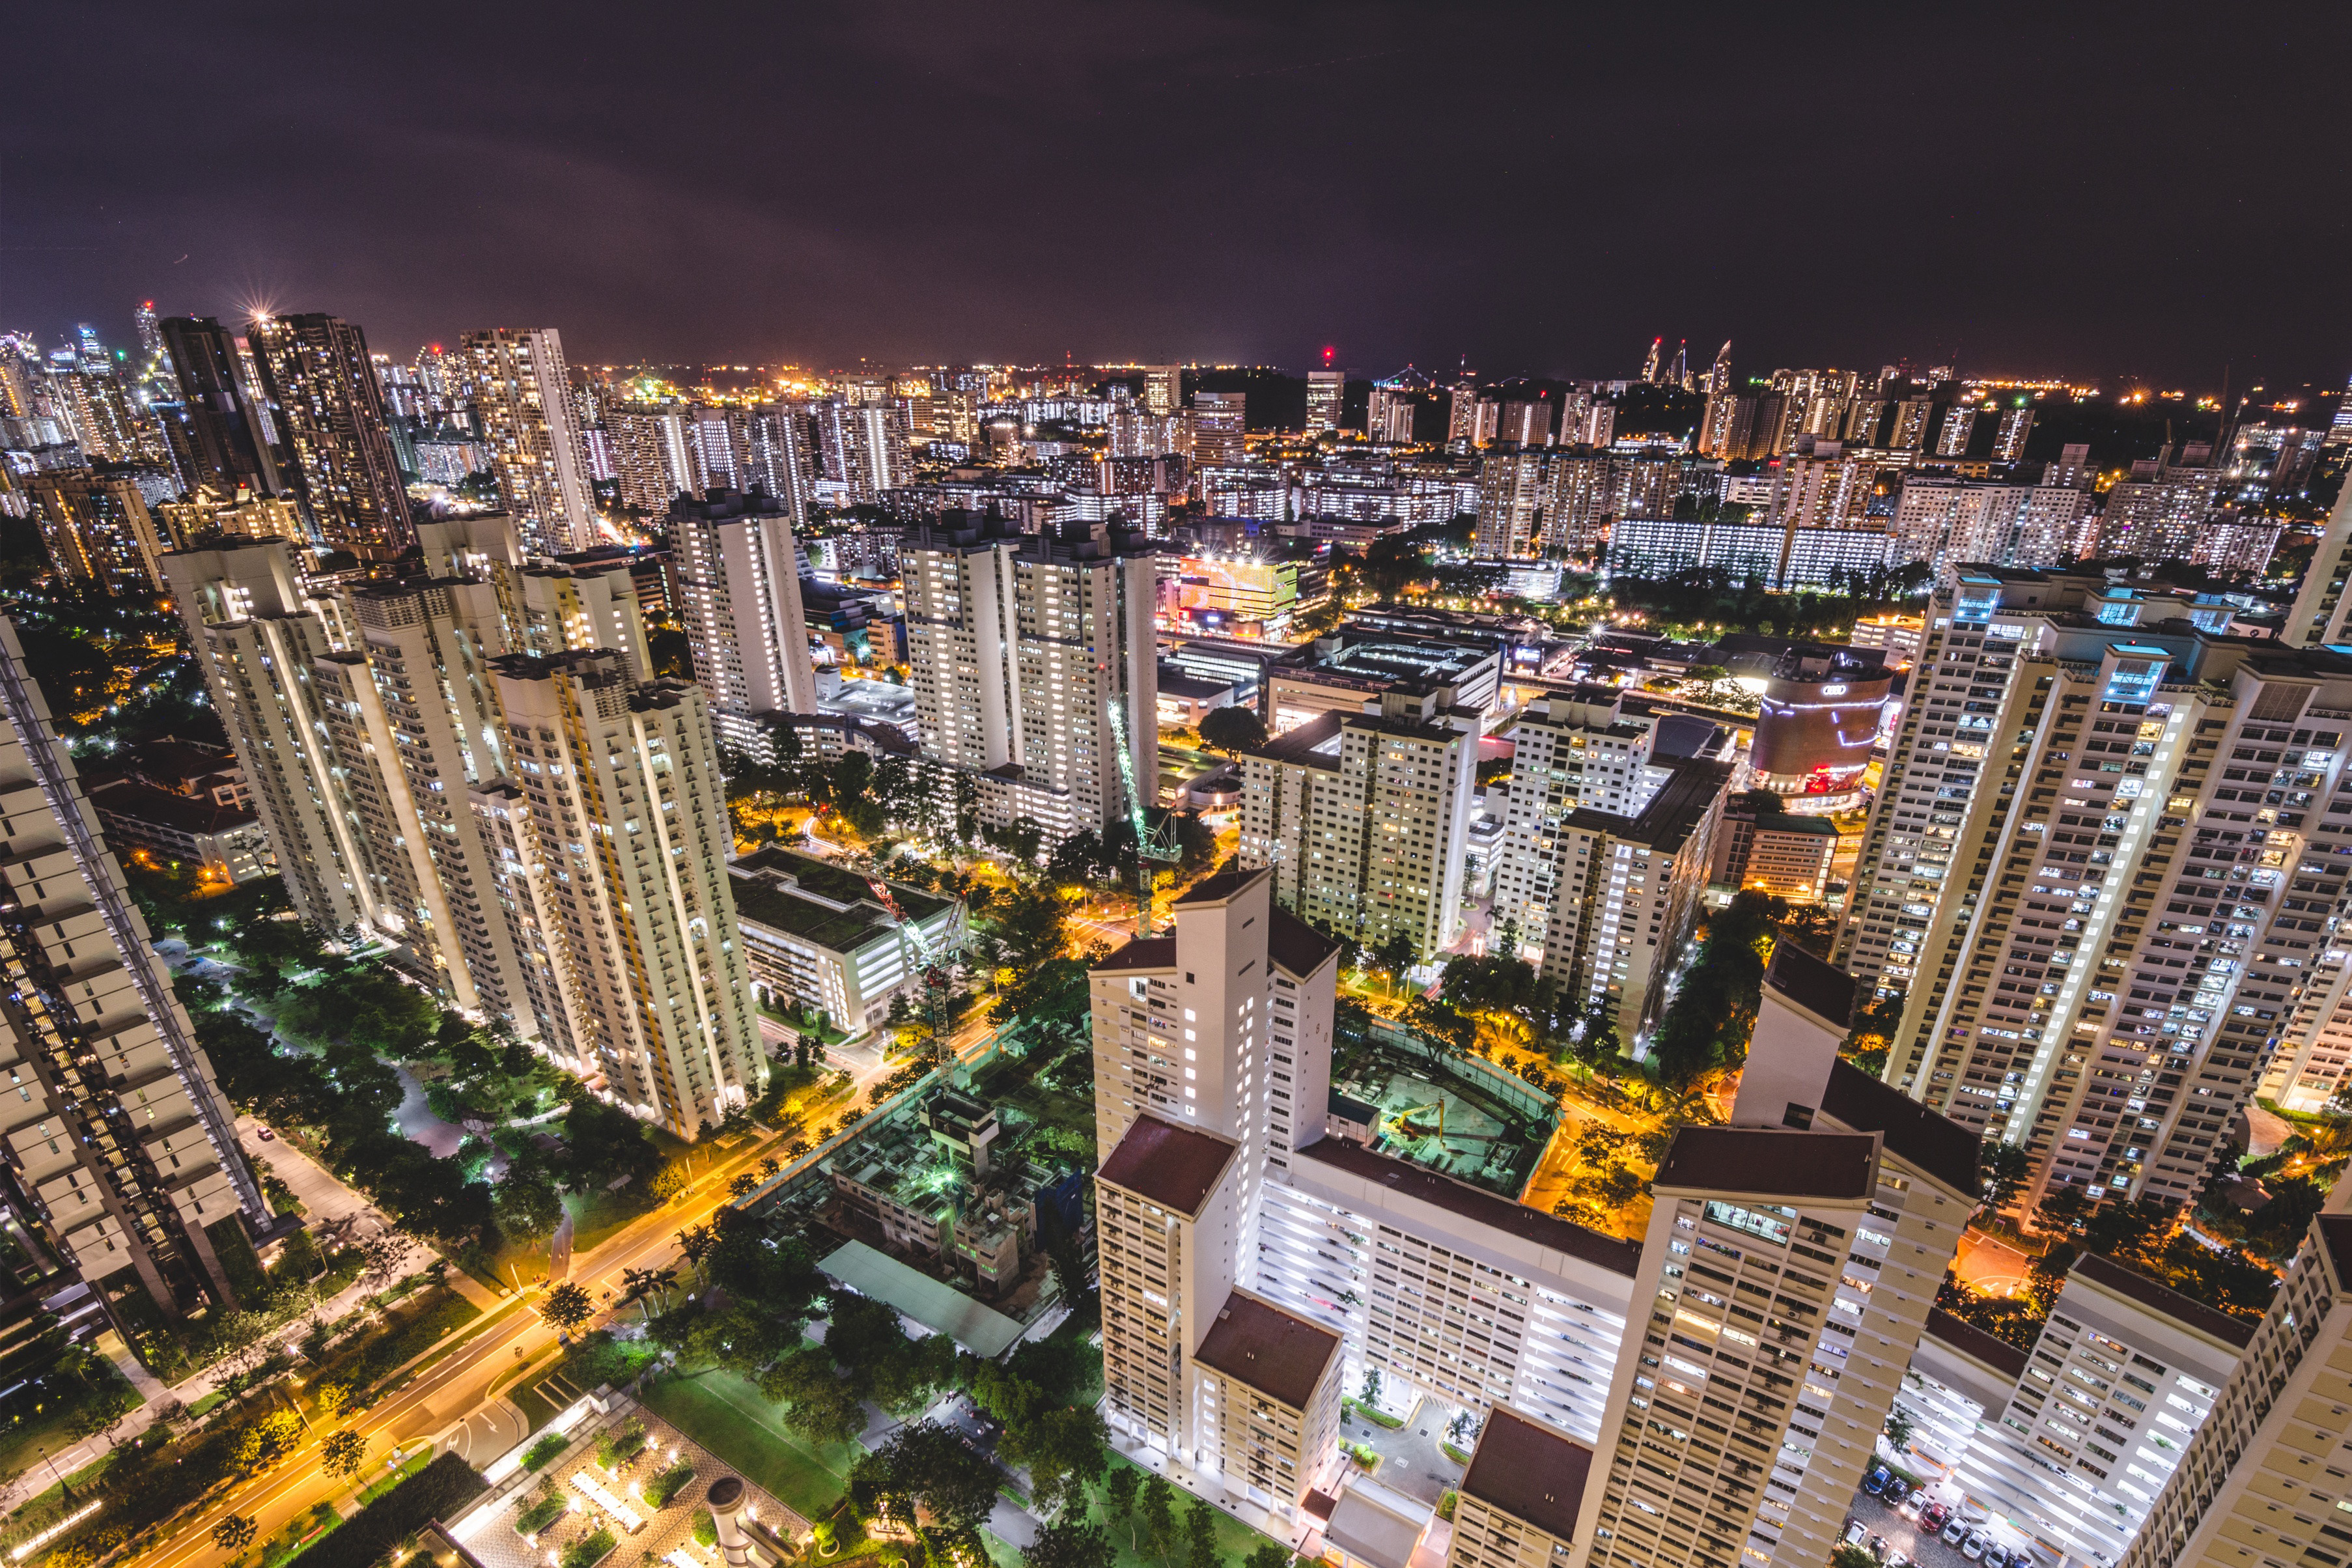
city, metropolitan area, cityscape, urban area, metropolis, aerial photography, night, residential area, human settlement, bird's eye view, skyline, tower block, skyscraper, landmark, downtown, building, mixed use, urban design, sky, architecture, yellow, suburb, town, condominium, landscape, tower, neighbourhood, real estate, roof, photography, commercial building, apartment, world